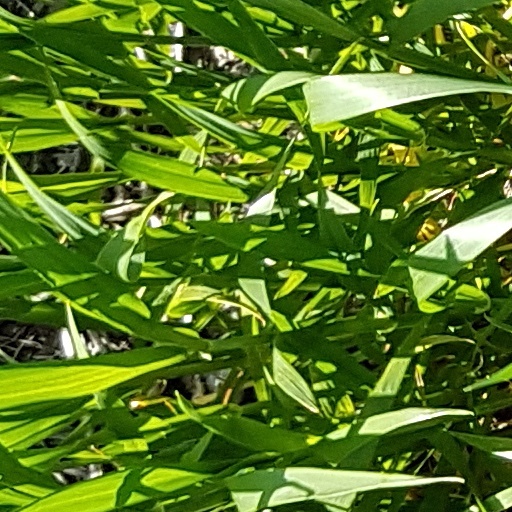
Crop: wheat